Claud Allister

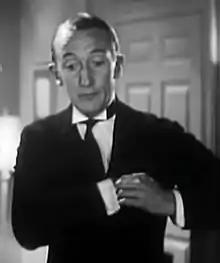
Allister in "Lady Luck" (1936)

Claud Allister (born William Claud Michael Palmer, 3 October 1888 – 26 July 1970) was an English actor with an extensive film career in both Britain and Hollywood, where he appeared in more than 70 films between 1929 and 1955.